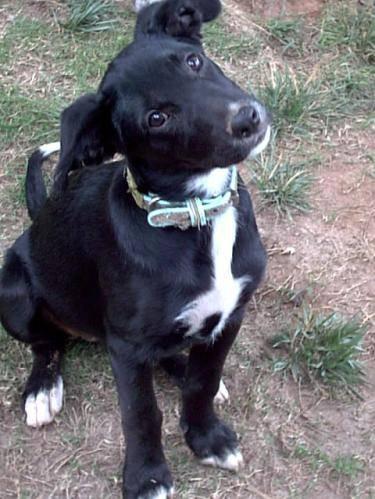
dog